Culture of Omaha, Nebraska

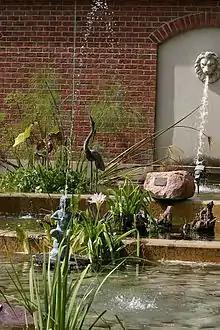
The Garden of the Senses Fountain at Omaha's Henry Doorly Zoo

The culture of Omaha, Nebraska, has been partially defined by music and college sports, and by local cuisine and community theatre. The city has a long history of improving and expanding on its cultural offerings. In the 1920s, the "Omaha Bee" newspaper wrote, "The cultural future of Omaha seems as certain of greatness as the commercial future... The symphony orchestra, the Art institute, the Community Playhouse and other organizations are on firm foundations and Omaha is destined to be not only a bigger, but a better city, both financially and culturally." Reviewing Omaha's contemporary arts scene in 2007, the "New York Times" hailed the city as having "a kind of cultural awakening".